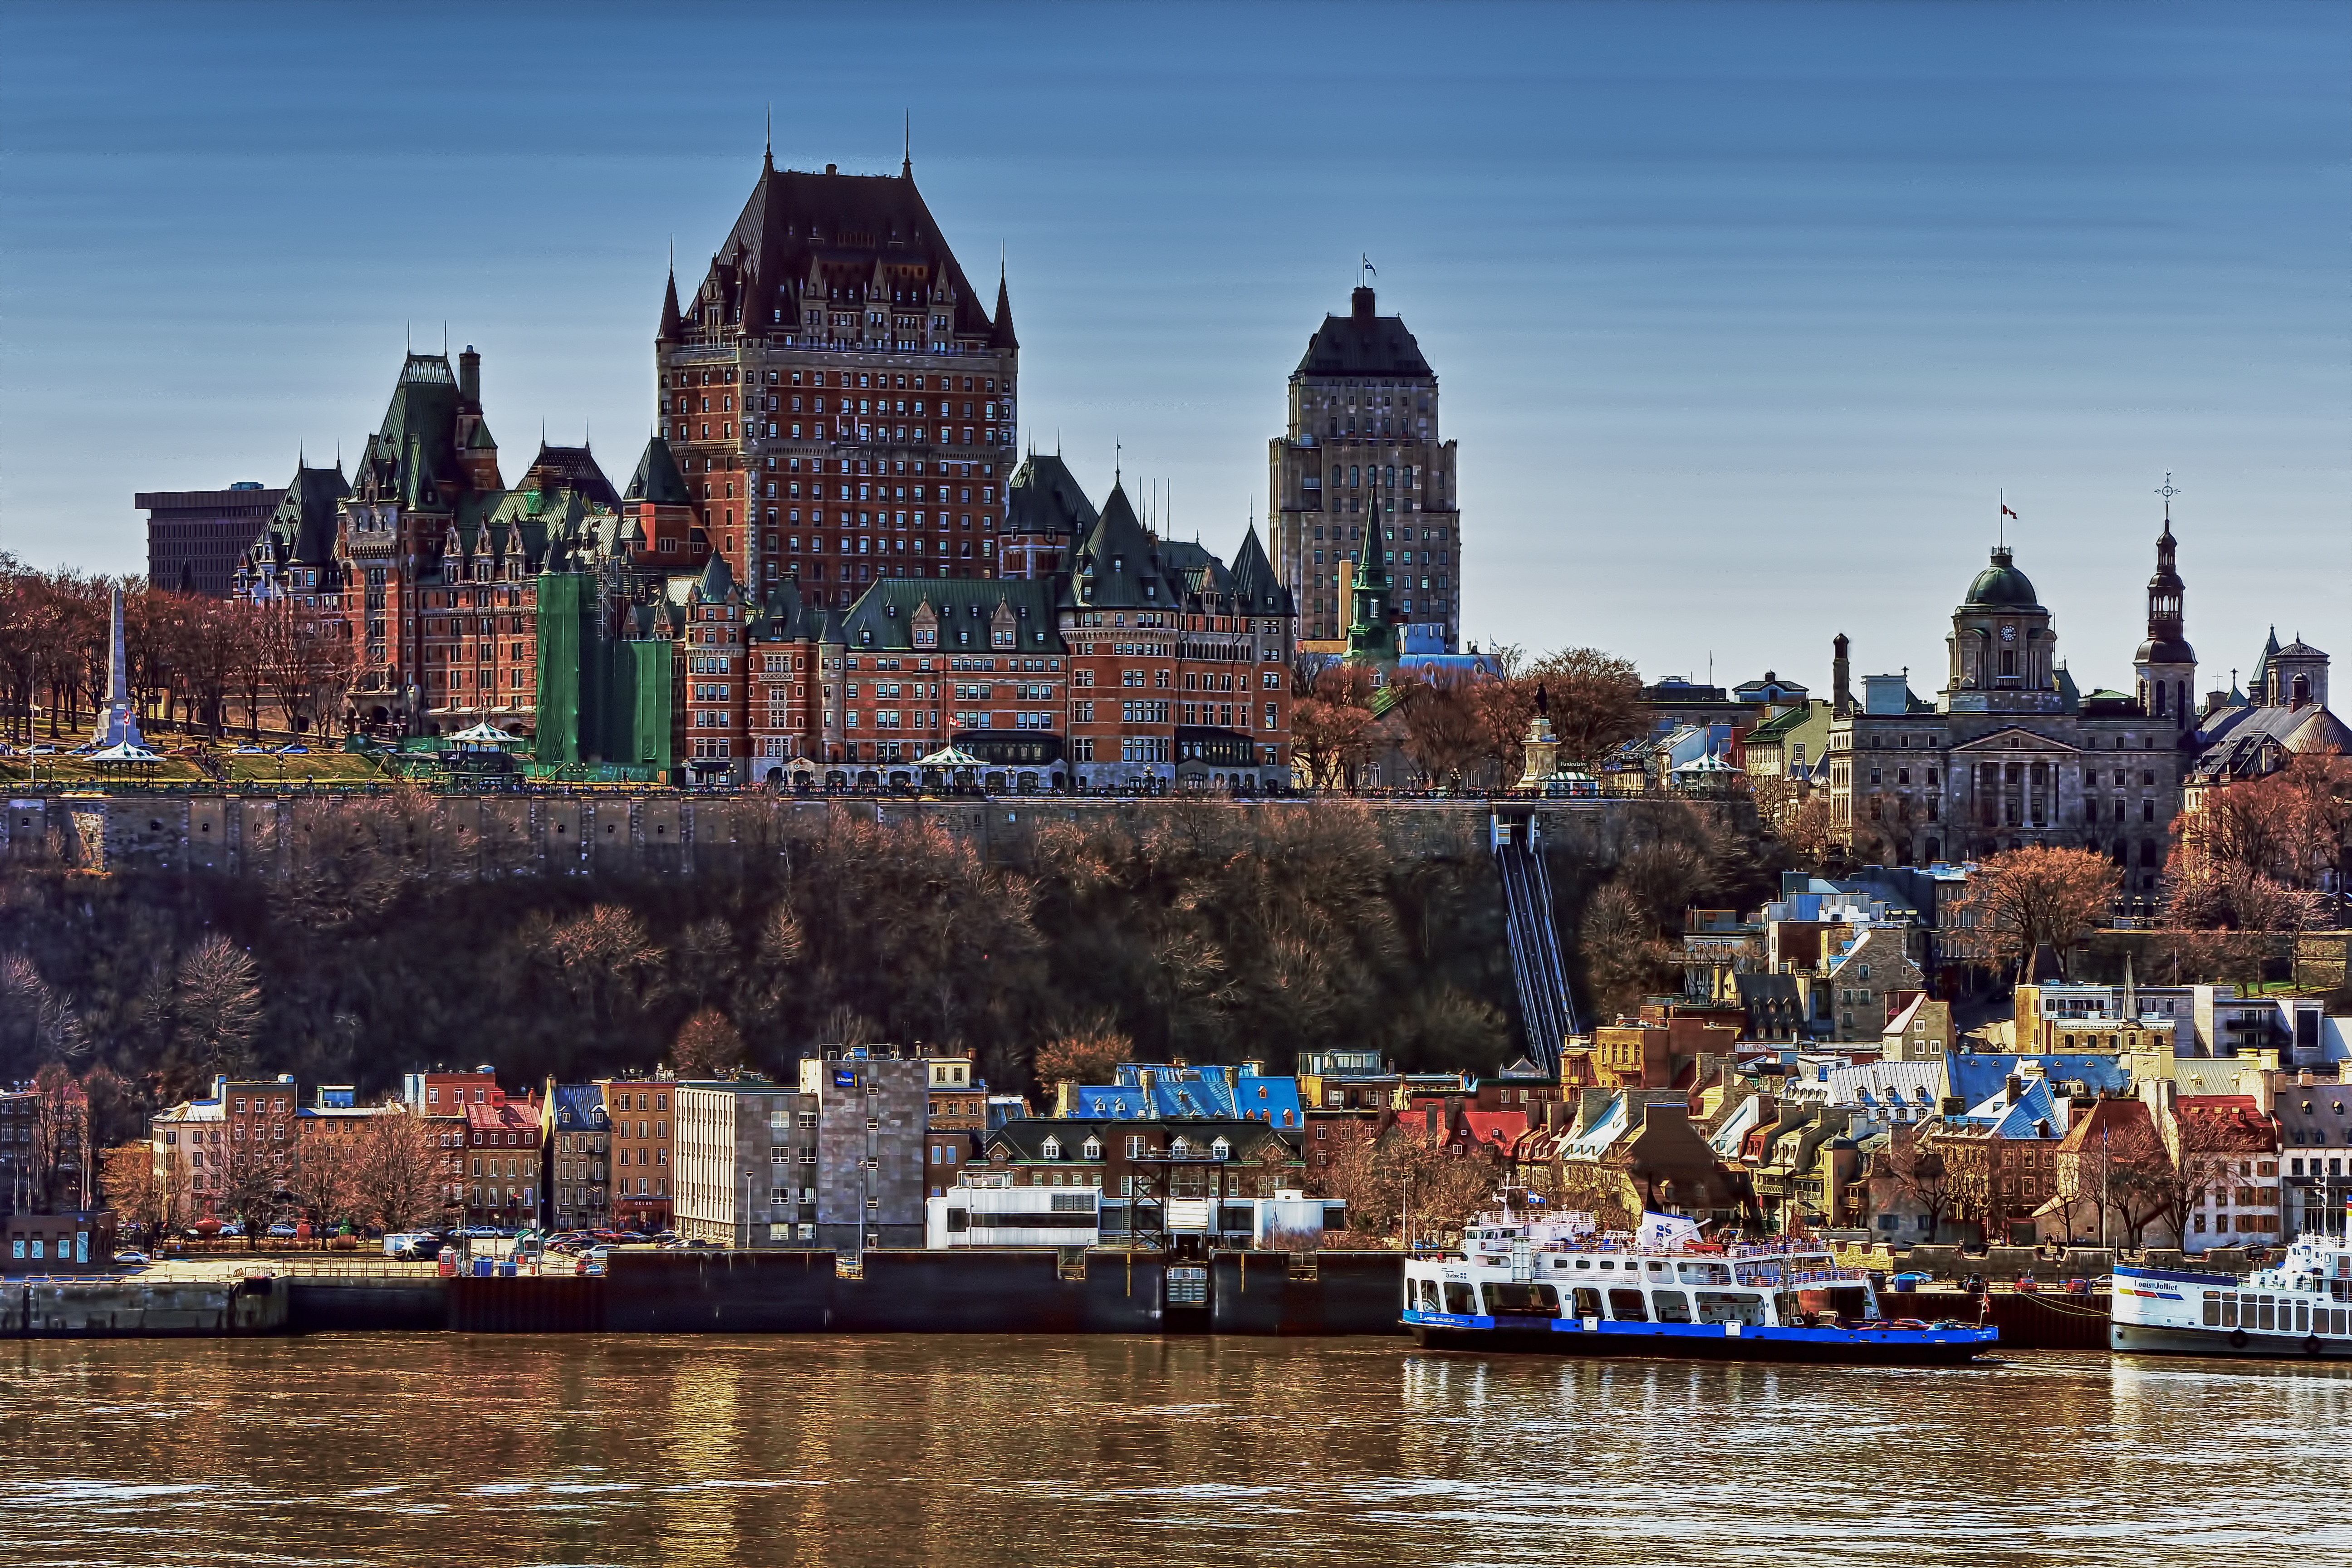
landscape, sea, skyline, town, city, river, cityscape, panorama, downtown, dusk, evening, reflection, castle, landmark, harbor, tourism, waterway, frontenac, quebec, tours, urban area, old quebec, geographical feature, human settlement